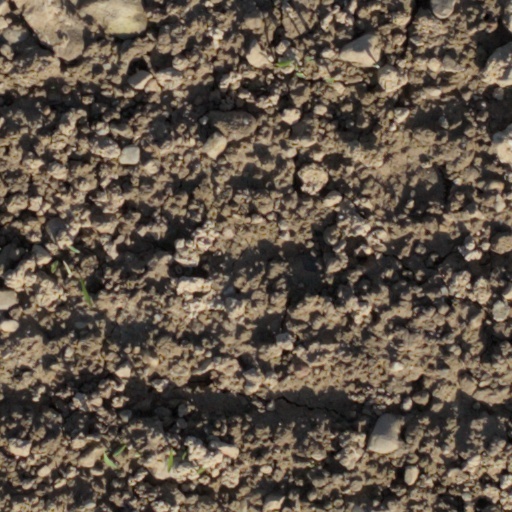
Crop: wheat